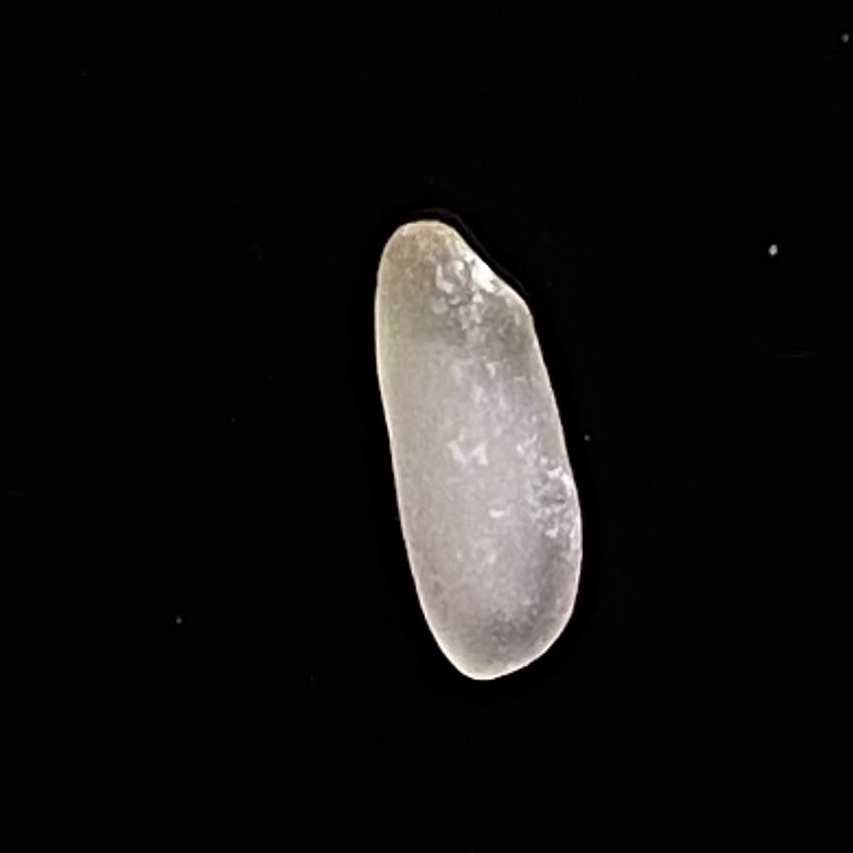
Rice variety: BR29